Giuseppe Bisi

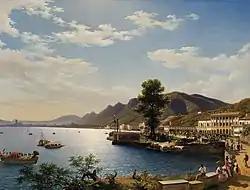
Giuseppe Bisi, 1838: Villa Olmo in Como

Giuseppe Bisi (1787–1869) was an Italian painter, mainly of landscapes in a Romantic style.